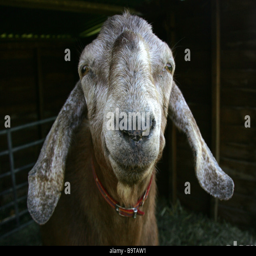
a portrait of a happy smiling goat